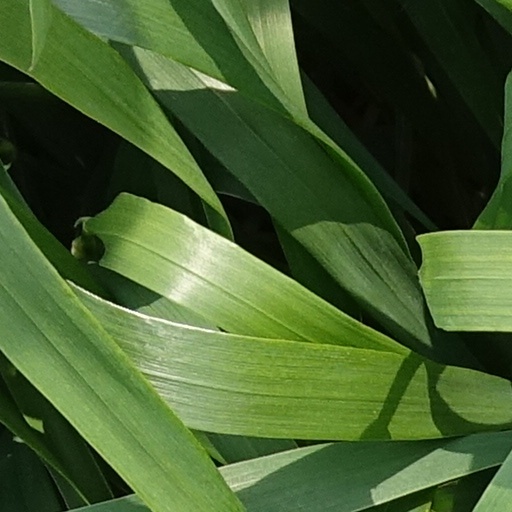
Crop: wheat